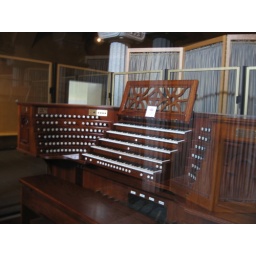
organ protected by a glass screen